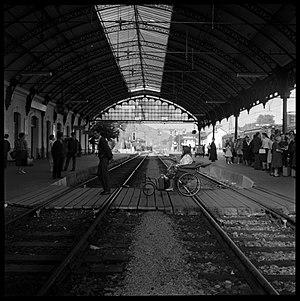
Gare de Lourdes (Hautes-Pyrénées). Août 1964. Vue de plusieurs personnes à la gare de Lourdes. Observation: Photographie réalisée pour l'ouvrage de André Rimailho, ""Quelqu'un à Lourdes"" publié en juin 1965 aux Editions du Centurion."
La gare de Lourdes est une gare ferroviaire française de la ligne de Toulouse à Bayonne, située à proximité du centre ville de Lourdes, dans le département des Hautes-Pyrénées, en région Occitanie.